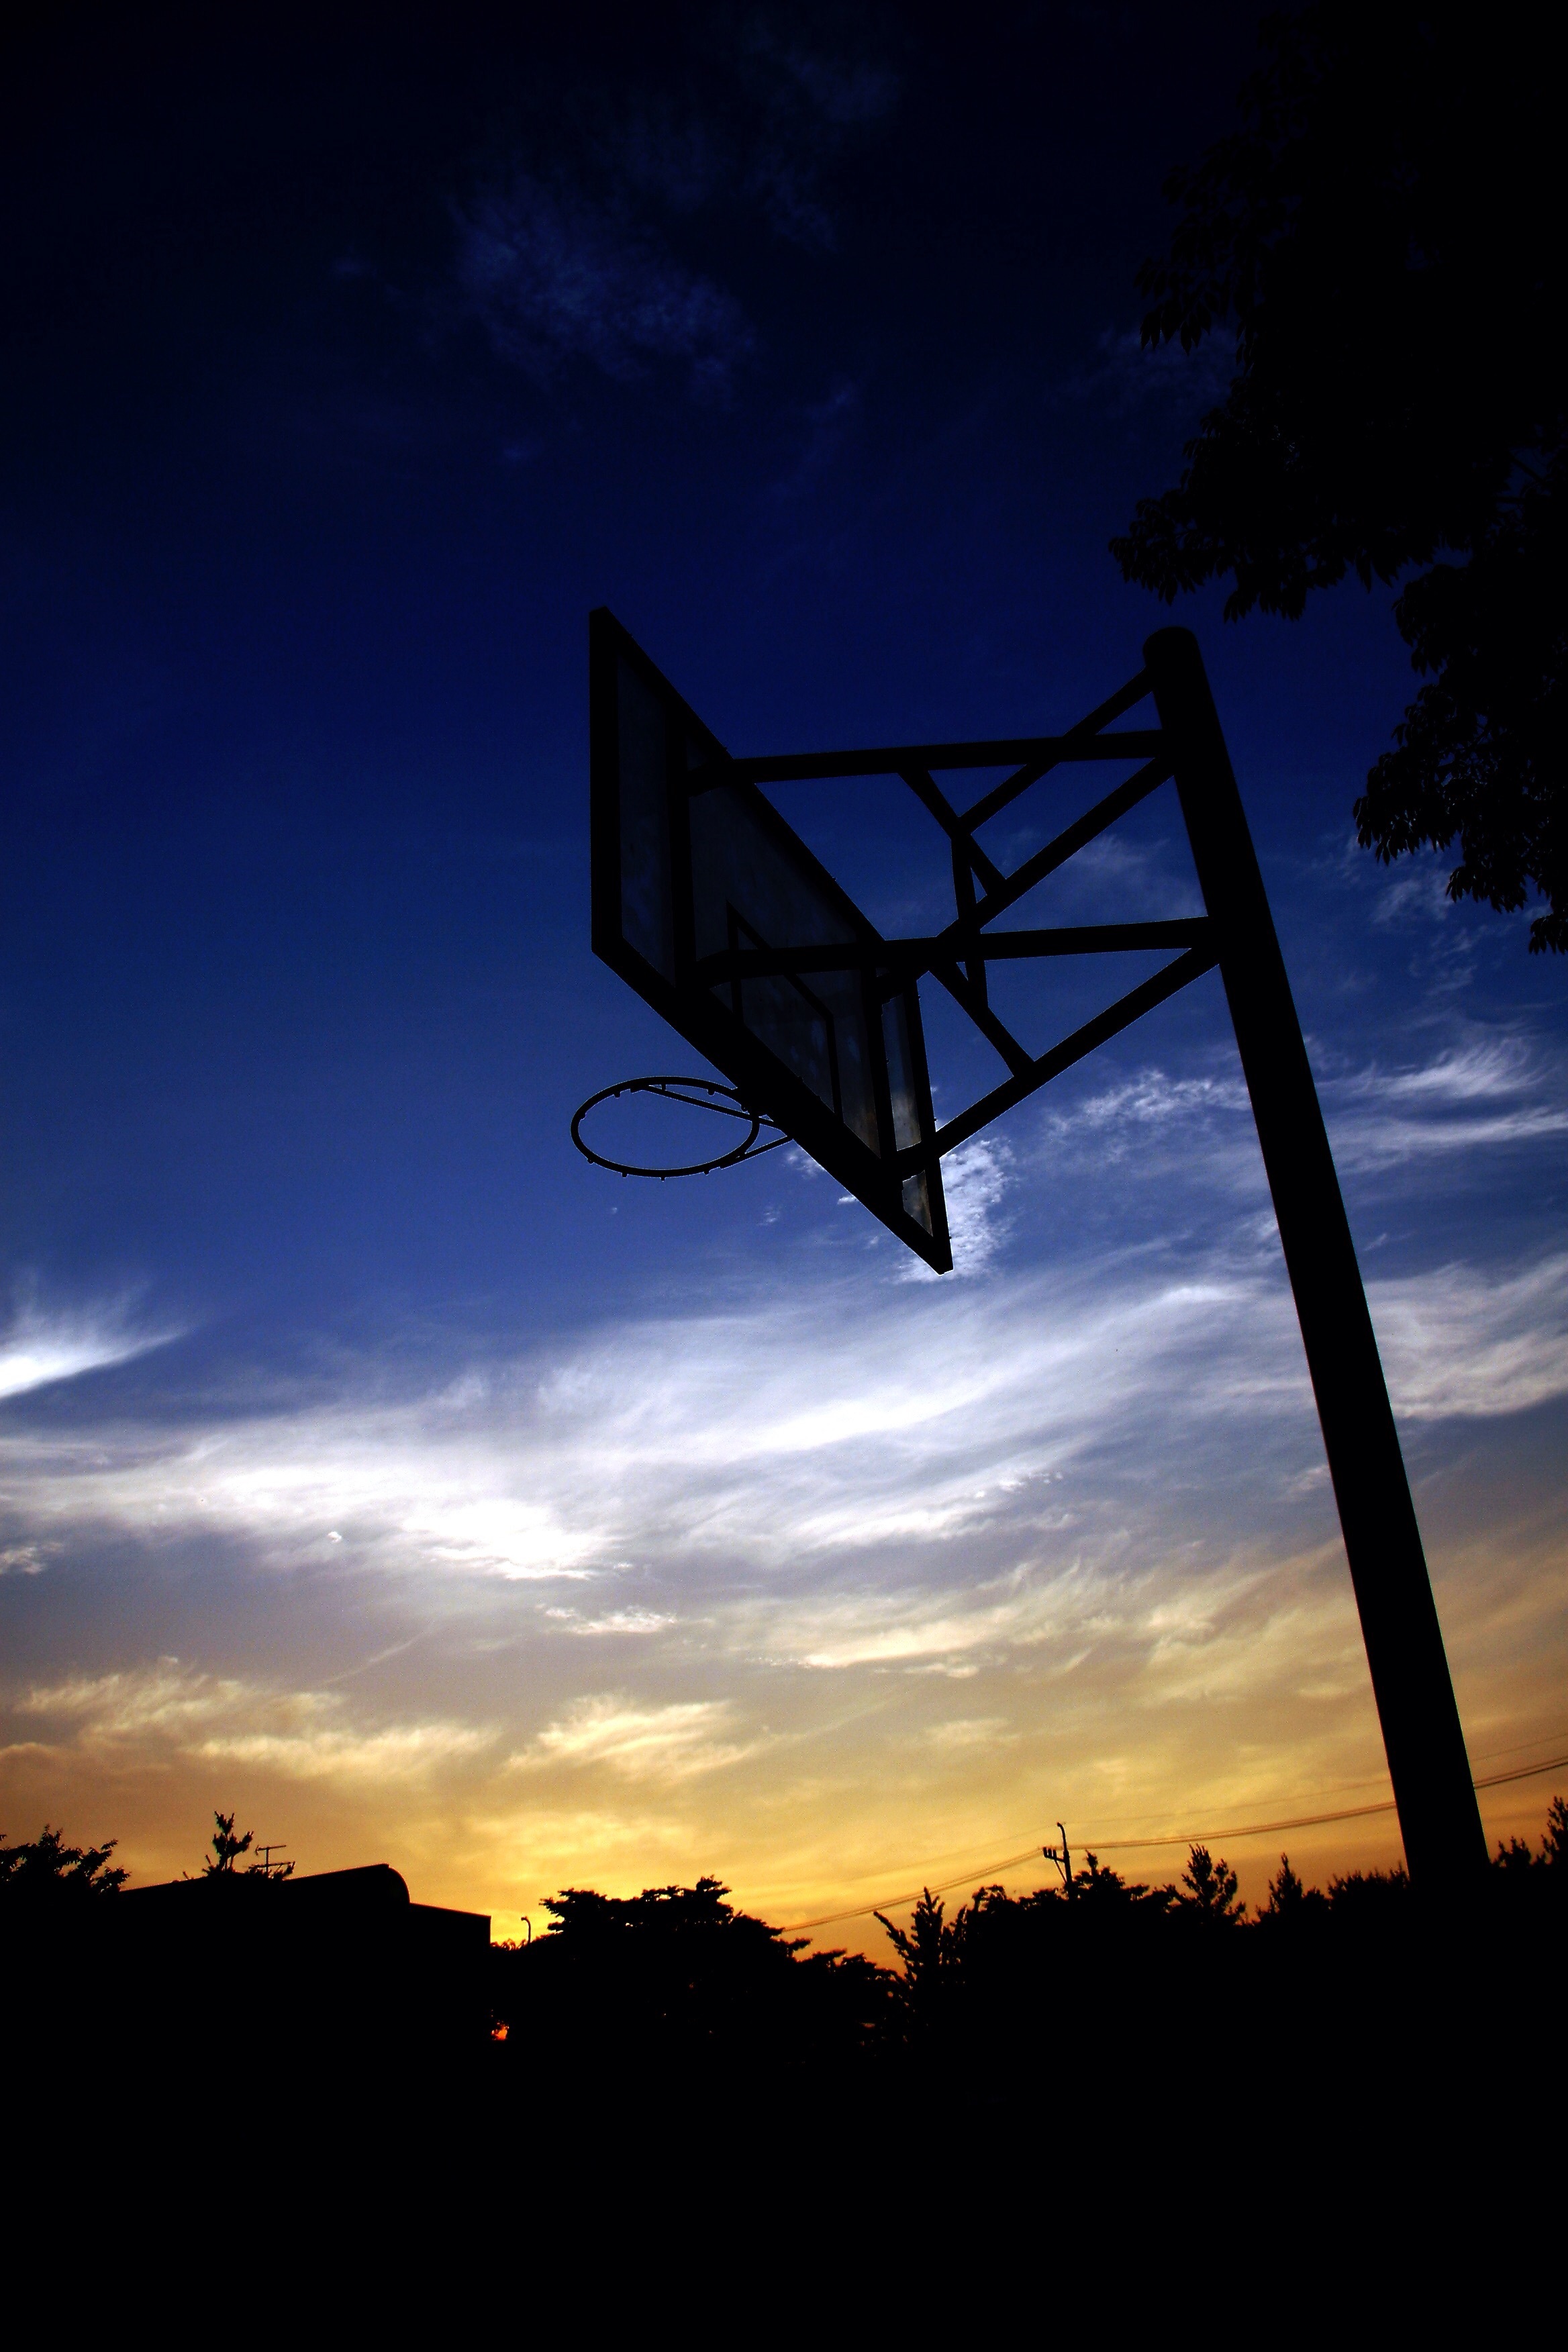
horizon, silhouette, light, cloud, sky, sun, sunrise, sunset, sunlight, morning, wind, dawn, city, dusk, evening, twilight, basketball, street light, in the evening, basketball hoop, tabitha, astronomical object, atmosphere of earth